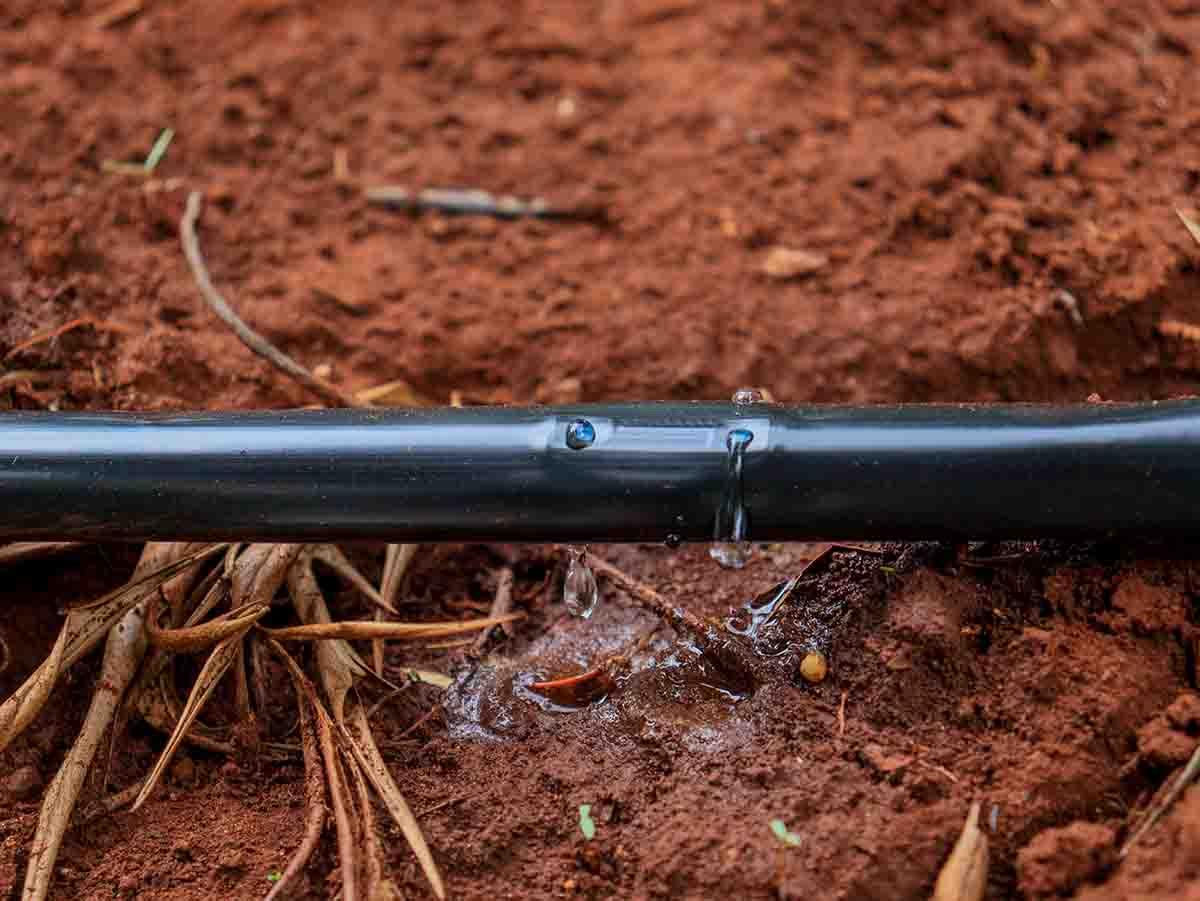
Mfumo wa umwagiliaji wa matone ambapo bomba nyeusi la plastiki limelala juu ya ardhi nyekundu yenye udongo. Kuna matone ya maji yakitoka kwenye matundu madogo kwenye bomba hilo yakidondokea chini na kulowanisha udongo.